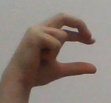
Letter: thal